Eastern imperial eagle

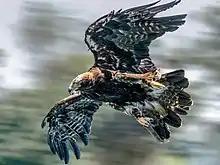
A falconer's eastern imperial eagle, of subadult age, shows its impressive dive toward a fox dummy, completed in seconds.

The eastern imperial eagle is somewhat varied in hunting techniques but almost exclusively takes its prey on the ground. It is possible some prey, such as fledgling birds, are taken from low perches in ambushes but this is seemingly unverified. They are also known to capture prey in water or from the edge of waterways and may even become waterlogged, especially when capturing water birds. Imperial eagles typically still hunt, watching for prey at length from a moderately low perch (usually a tree branch but virtually any perch from rocks to bushes to power poles), then often making a short stoop or dive to the ground once prey is spotted. Alternately, they may make a longer dive onto prey from a low soaring flight, often using any vegetation available to obscure their approach. Some prey are known to be captured on foot, including insects and ground squirrels, the latter reportedly by waiting by the entrance of the animal's burrow. Occasionally, this species pirates foods from other eagles and other birds of prey, especially during winter, and also tandem hunts in pairs as well. The eastern Imperial eagle is, like most active predators, an opportunist who exploits any prey they are capable of overpowering. Their prey spectrum is highly varied, including somewhere between 200 and 300 prey species, a total number of prey species only a bit short of the occasionally sympatric common buzzard ("Buteo buteo") which may be 500 times more numerous overall. In the nations of Kazakhstan and Hungary alone, the total recorded prey spectrum is 154 and 126 species, respectively. Small to medium-sized mammals are the most regularly selected prey, with a preference for hares, various rodents, especially ground squirrels, hamsters and voles, as well as insectivores. Furthermore, various birds are taken, at times as much as or more so than mammals, especially the young or fledglings of various medium-sized to larger birds. Birds may locally become the primary foods in some parts of the winter range. Reptiles are taken secondarily in most of the range but can be locally somewhat important and fish and invertebrates, including insects, may be taken rarely.